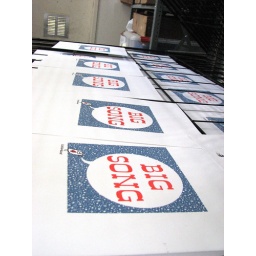
Little bird - BIG SONG on the drying rack in the screen printing studio